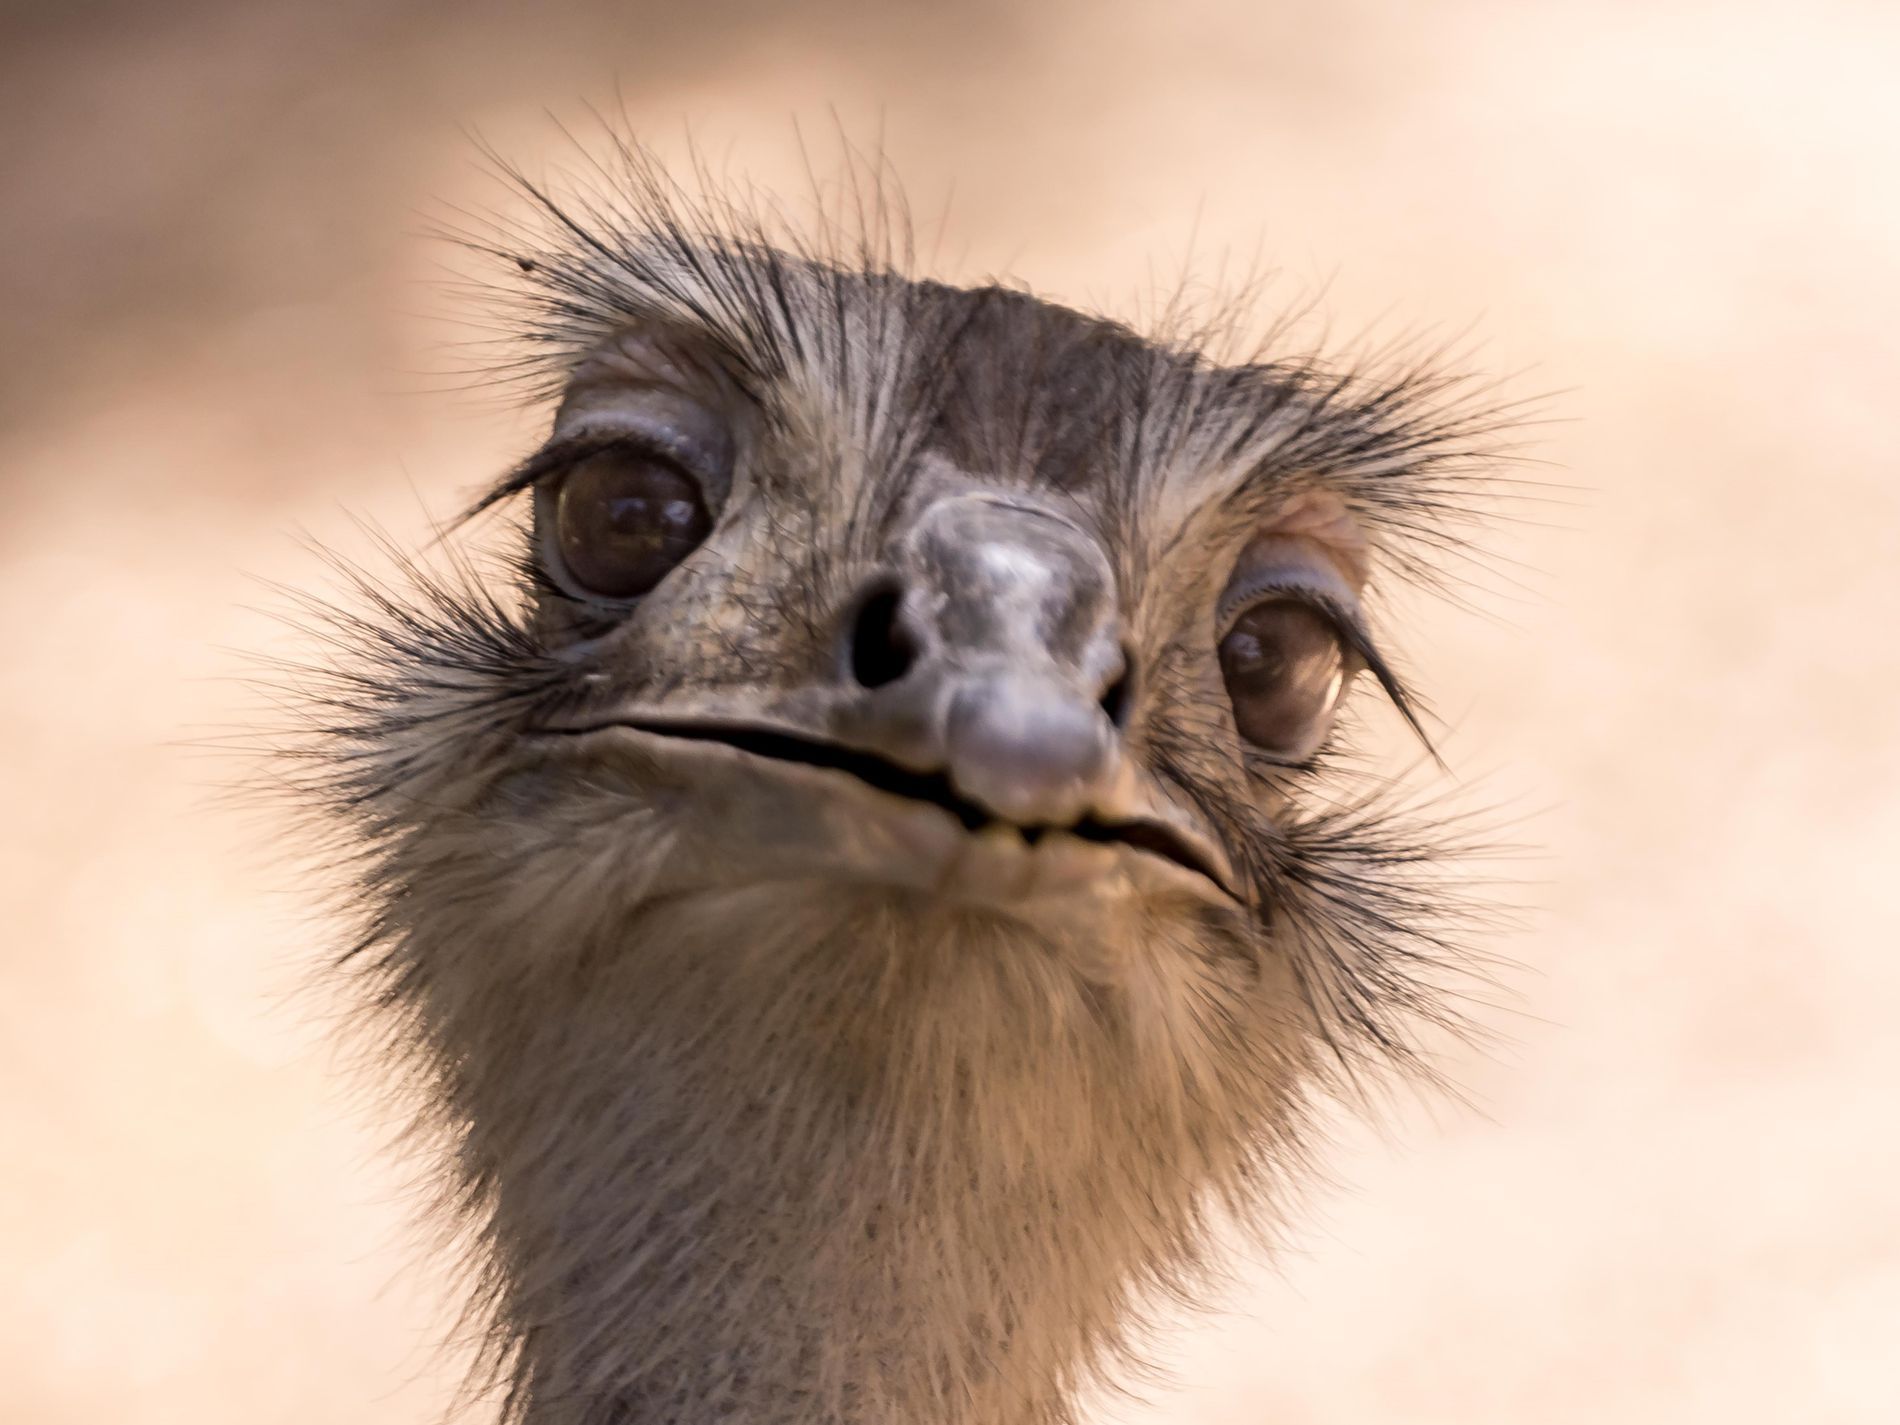
An Emu.
The image shows a shot taken to a bird called Emu. The bird has a small head and a wide beak. The background is blurred making the main focus on the Emu.
The image shows a closeup shot taken from a low angle of a bird called Emu showing only its head. The bird is looking at the camera with its big eyes in a funny way. The closeup shot is showing all the details of the bird's face. The colors of the image are warm and in harmony.
Labels: Animal, Beak, Bird, Ostrich, Emu, background
Camera: NIKON CORPORATION NIKON D500
Aperture: F6.3
Exposure: 1/400 sec
ISO: 100
Focal length: 175.0 mm